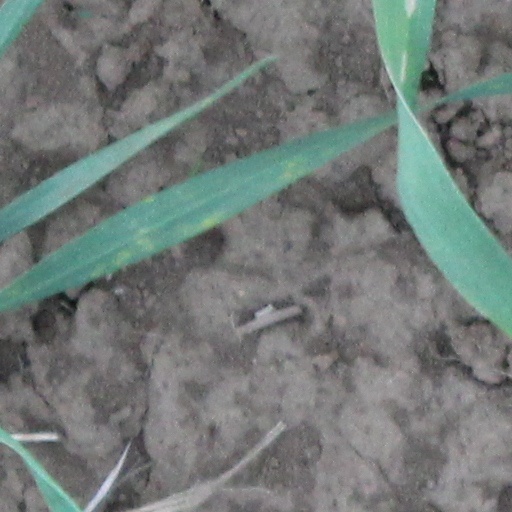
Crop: wheat